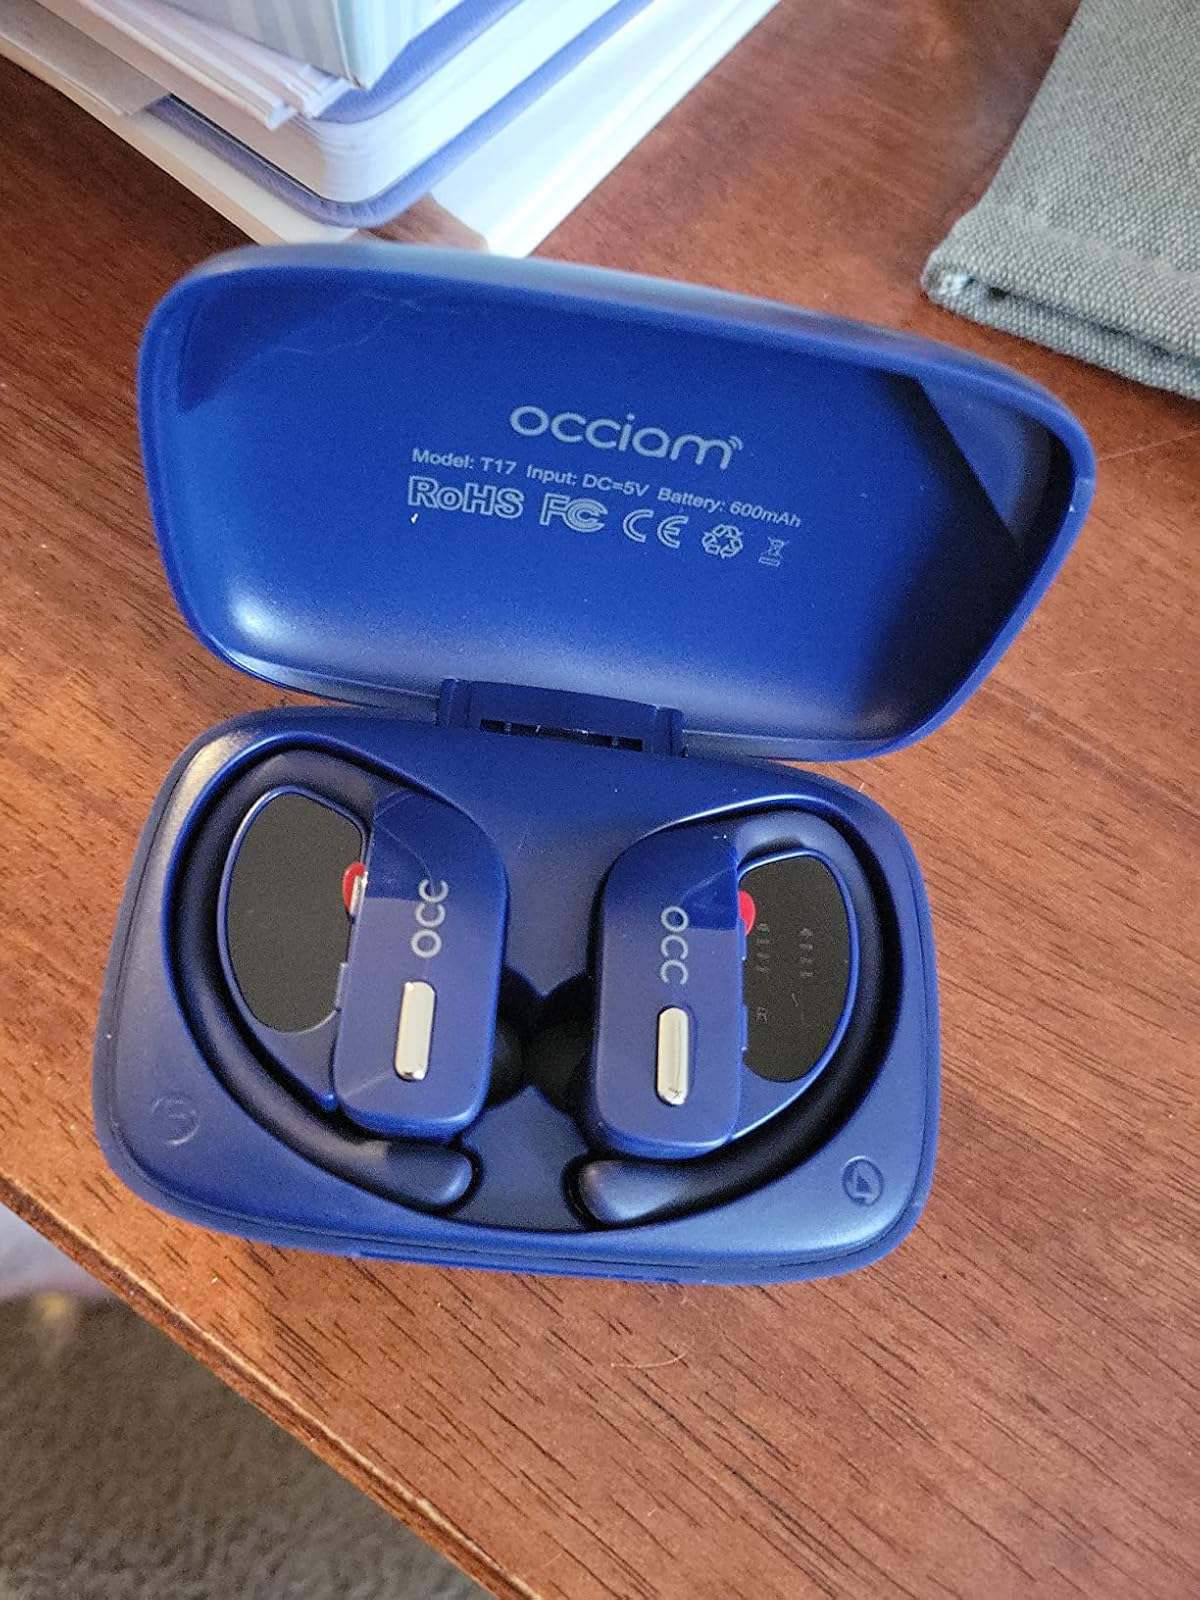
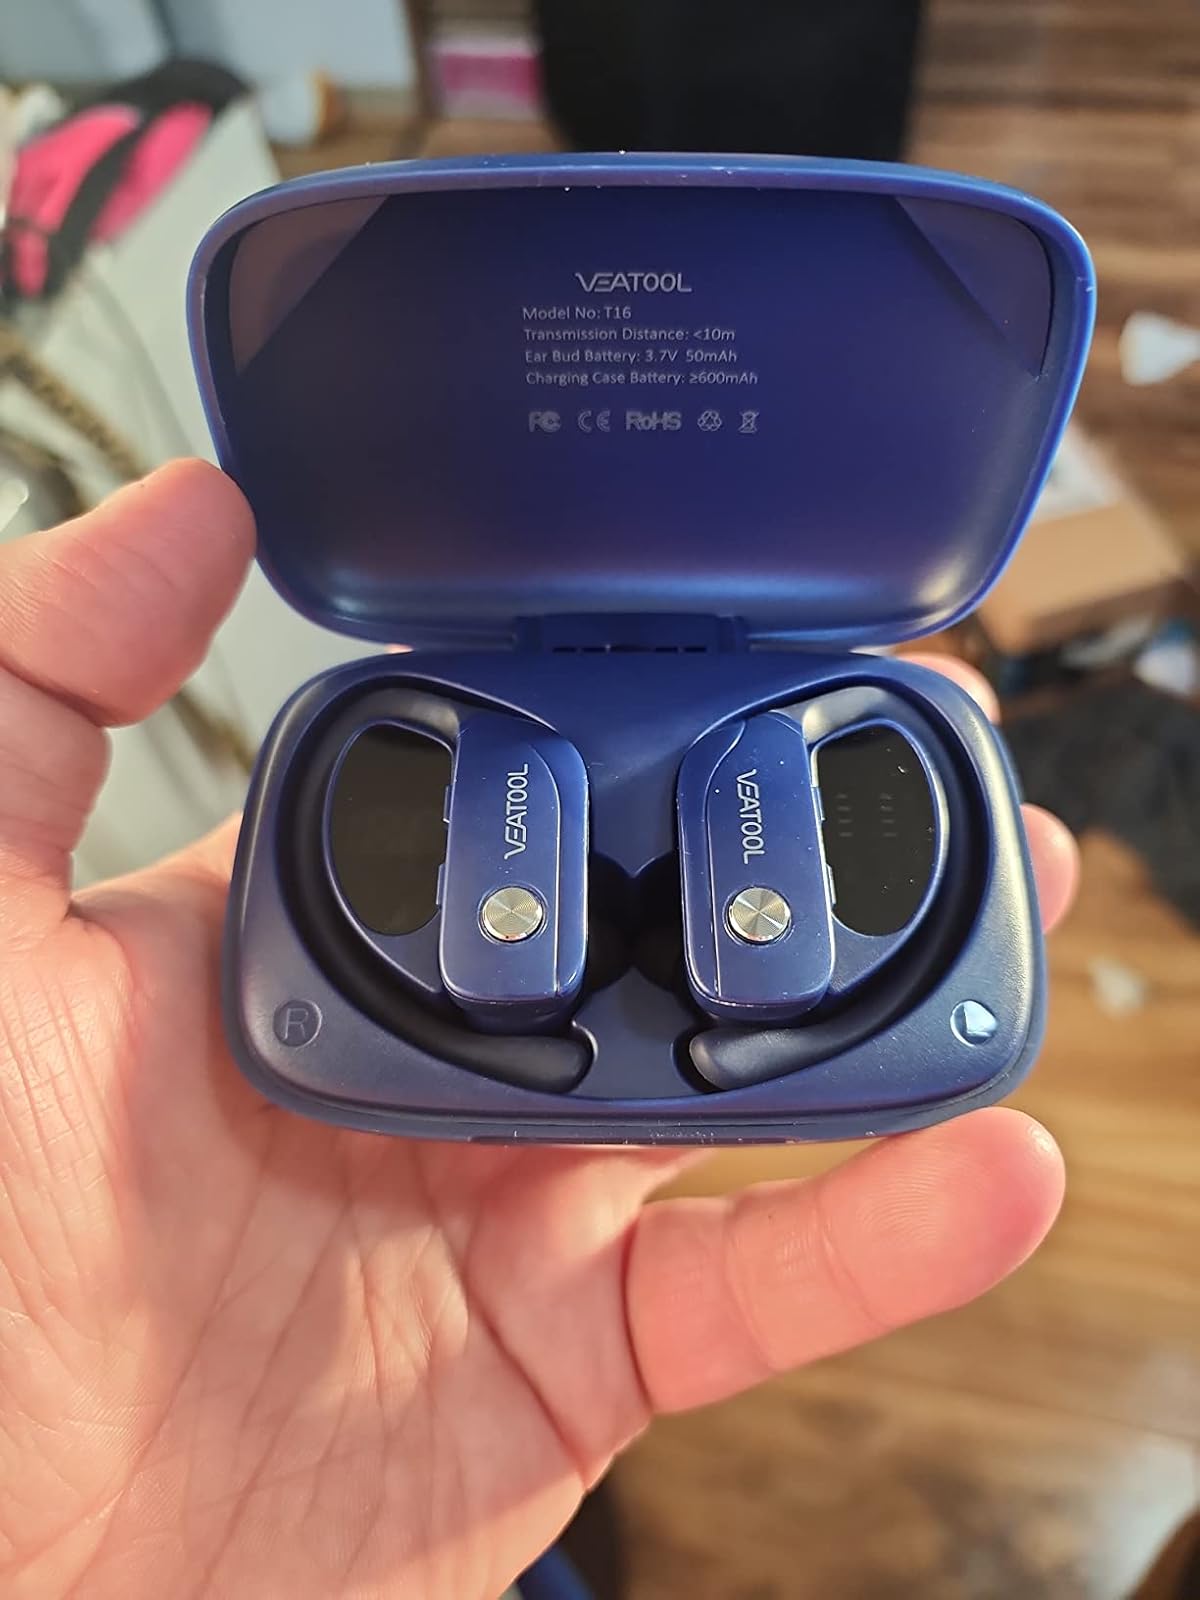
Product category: earbuds
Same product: no